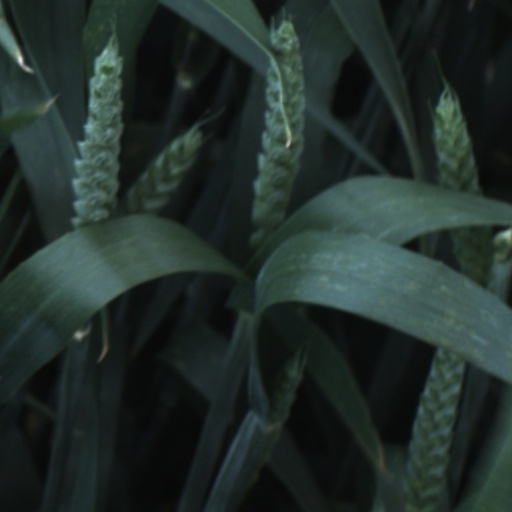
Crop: wheat